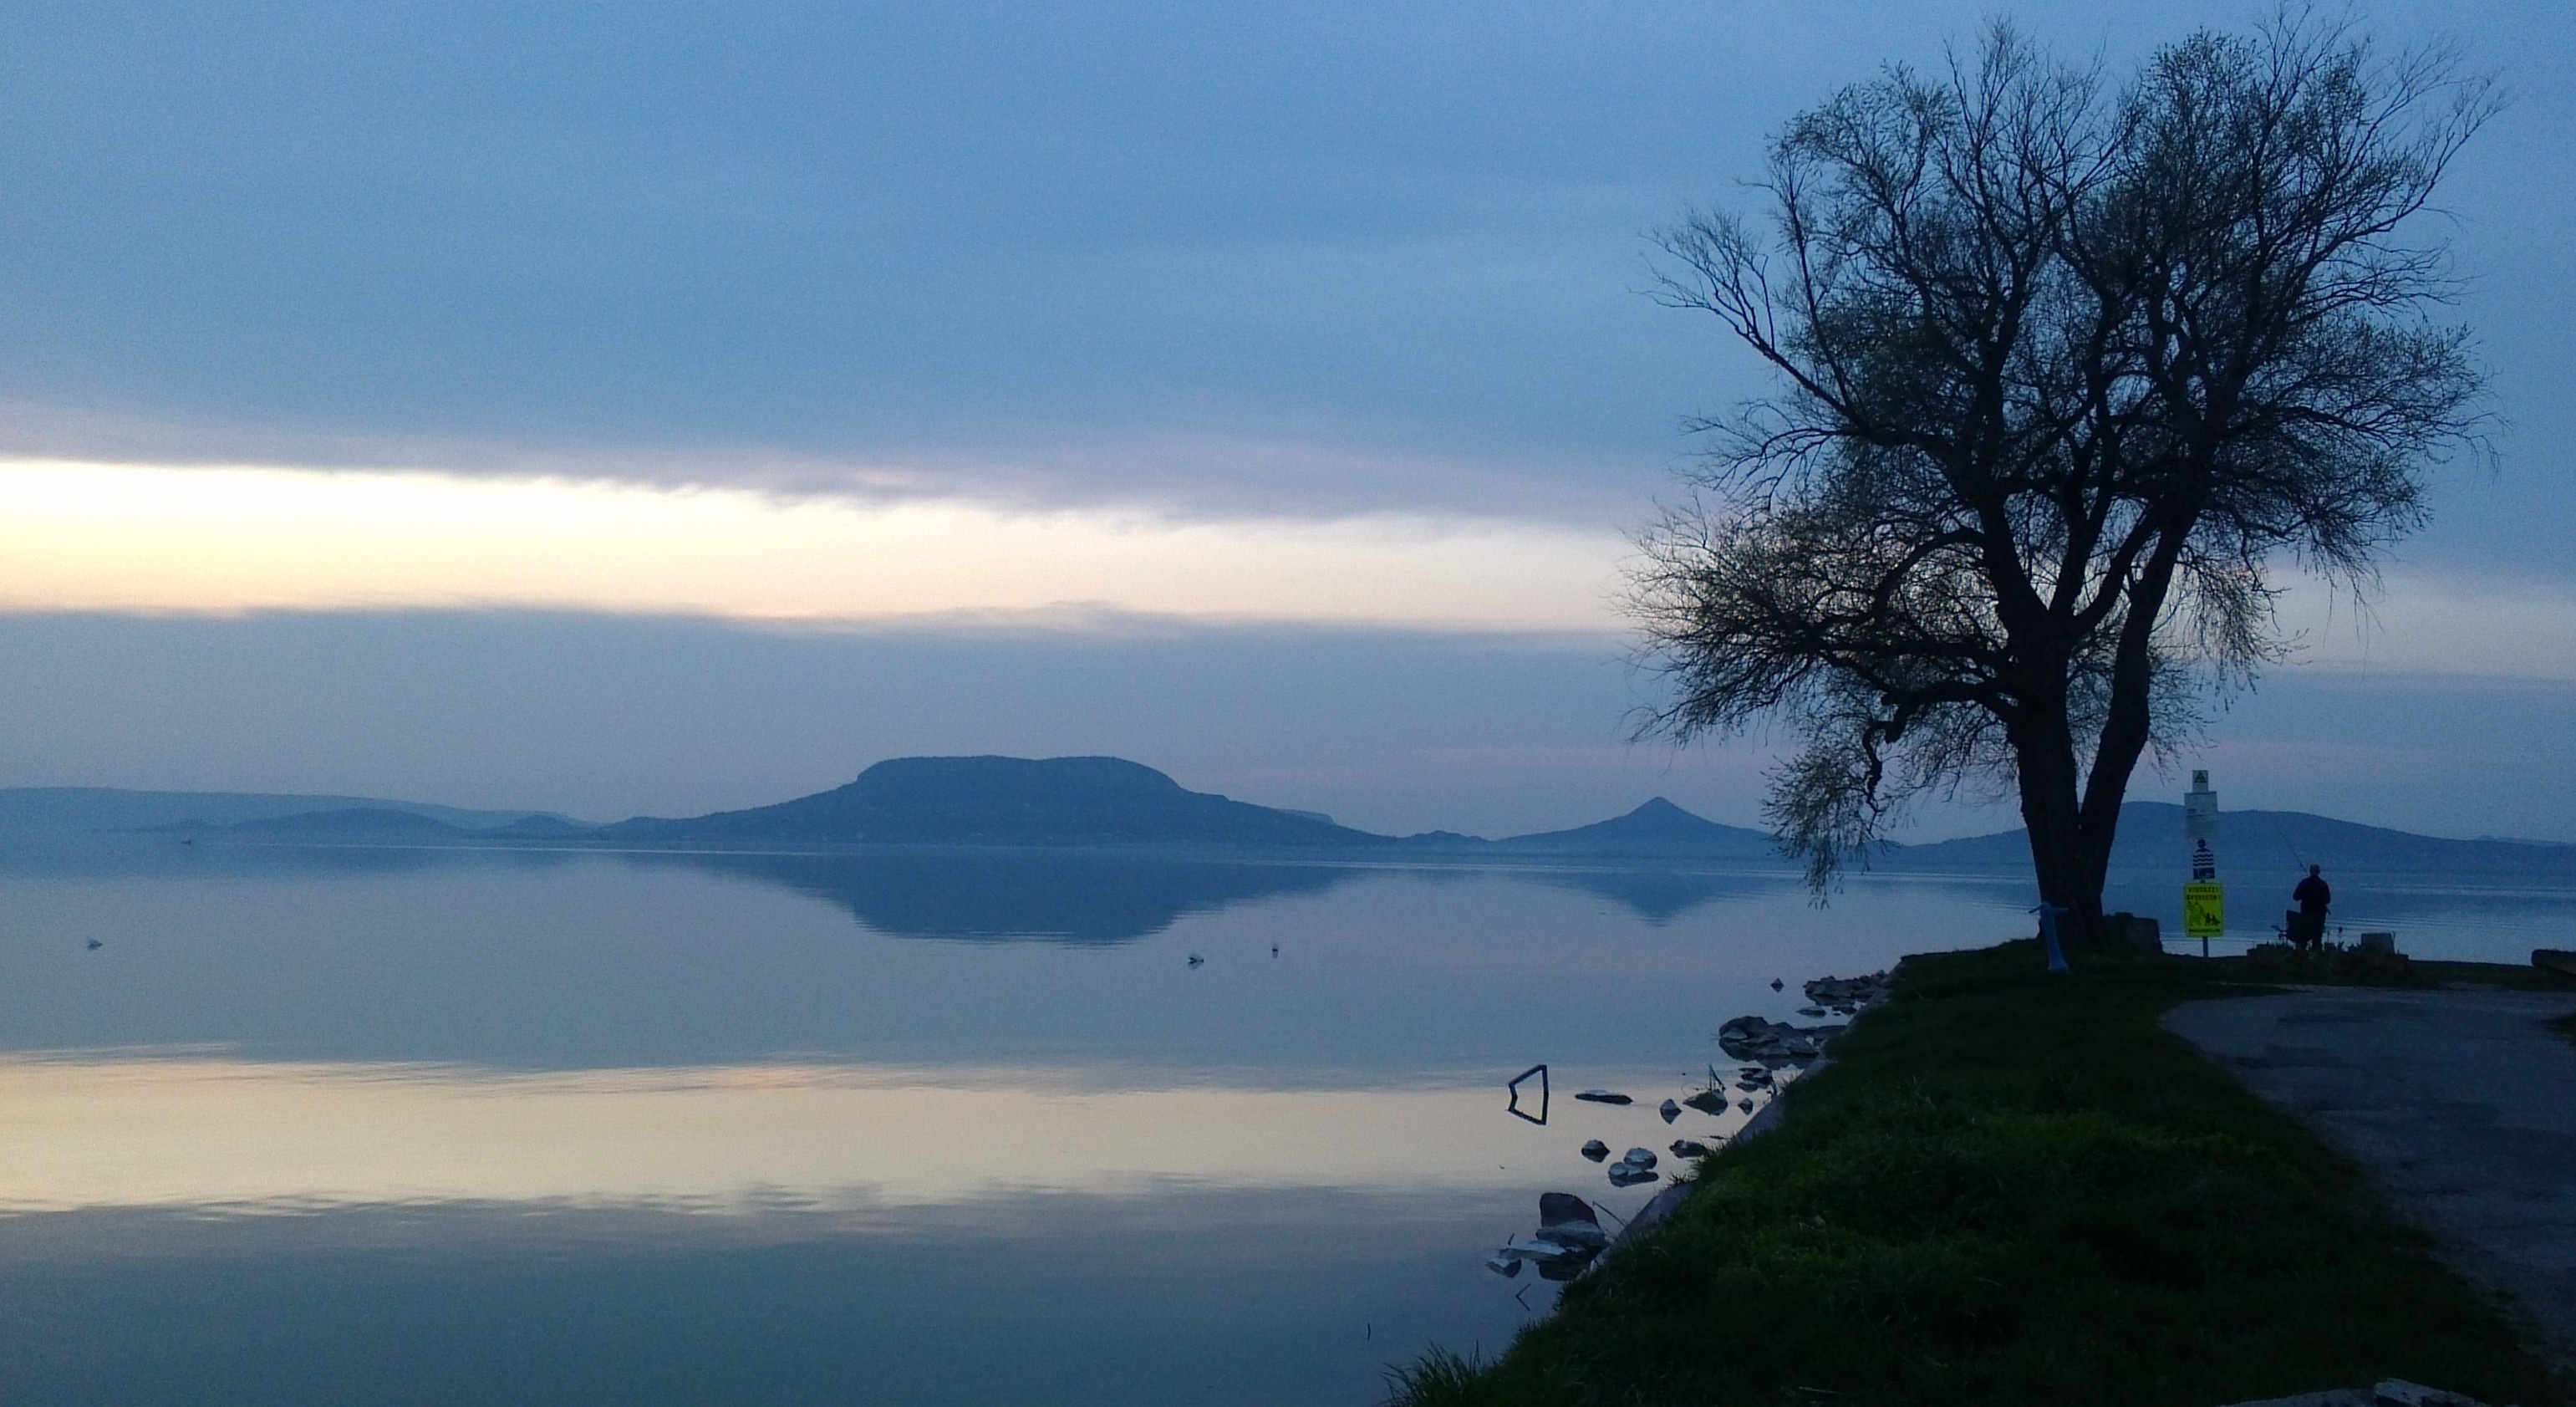
sea, coast, tree, water, nature, ocean, horizon, mountain, cloud, sky, sunrise, morning, hill, shore, lake, dawn, dusk, evening, spring, reflection, bay, rest, reservoir, fish, body of water, hungary, mood, loch, balaton, waters, lake balaton, atmospheric phenomenon, badacsony